Marjorie Parker

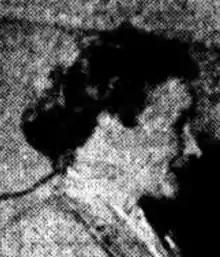
Dame Marjorie Parker (1900-1991)

Dame Marjorie Alice Collette Parker, DBE ( Shoppee; 30 June 1900 – 18 February 1991), known as Margot Parker, was an Australian civic and political activist who was created a Dame Commander of the Order of the British Empire in 1977.